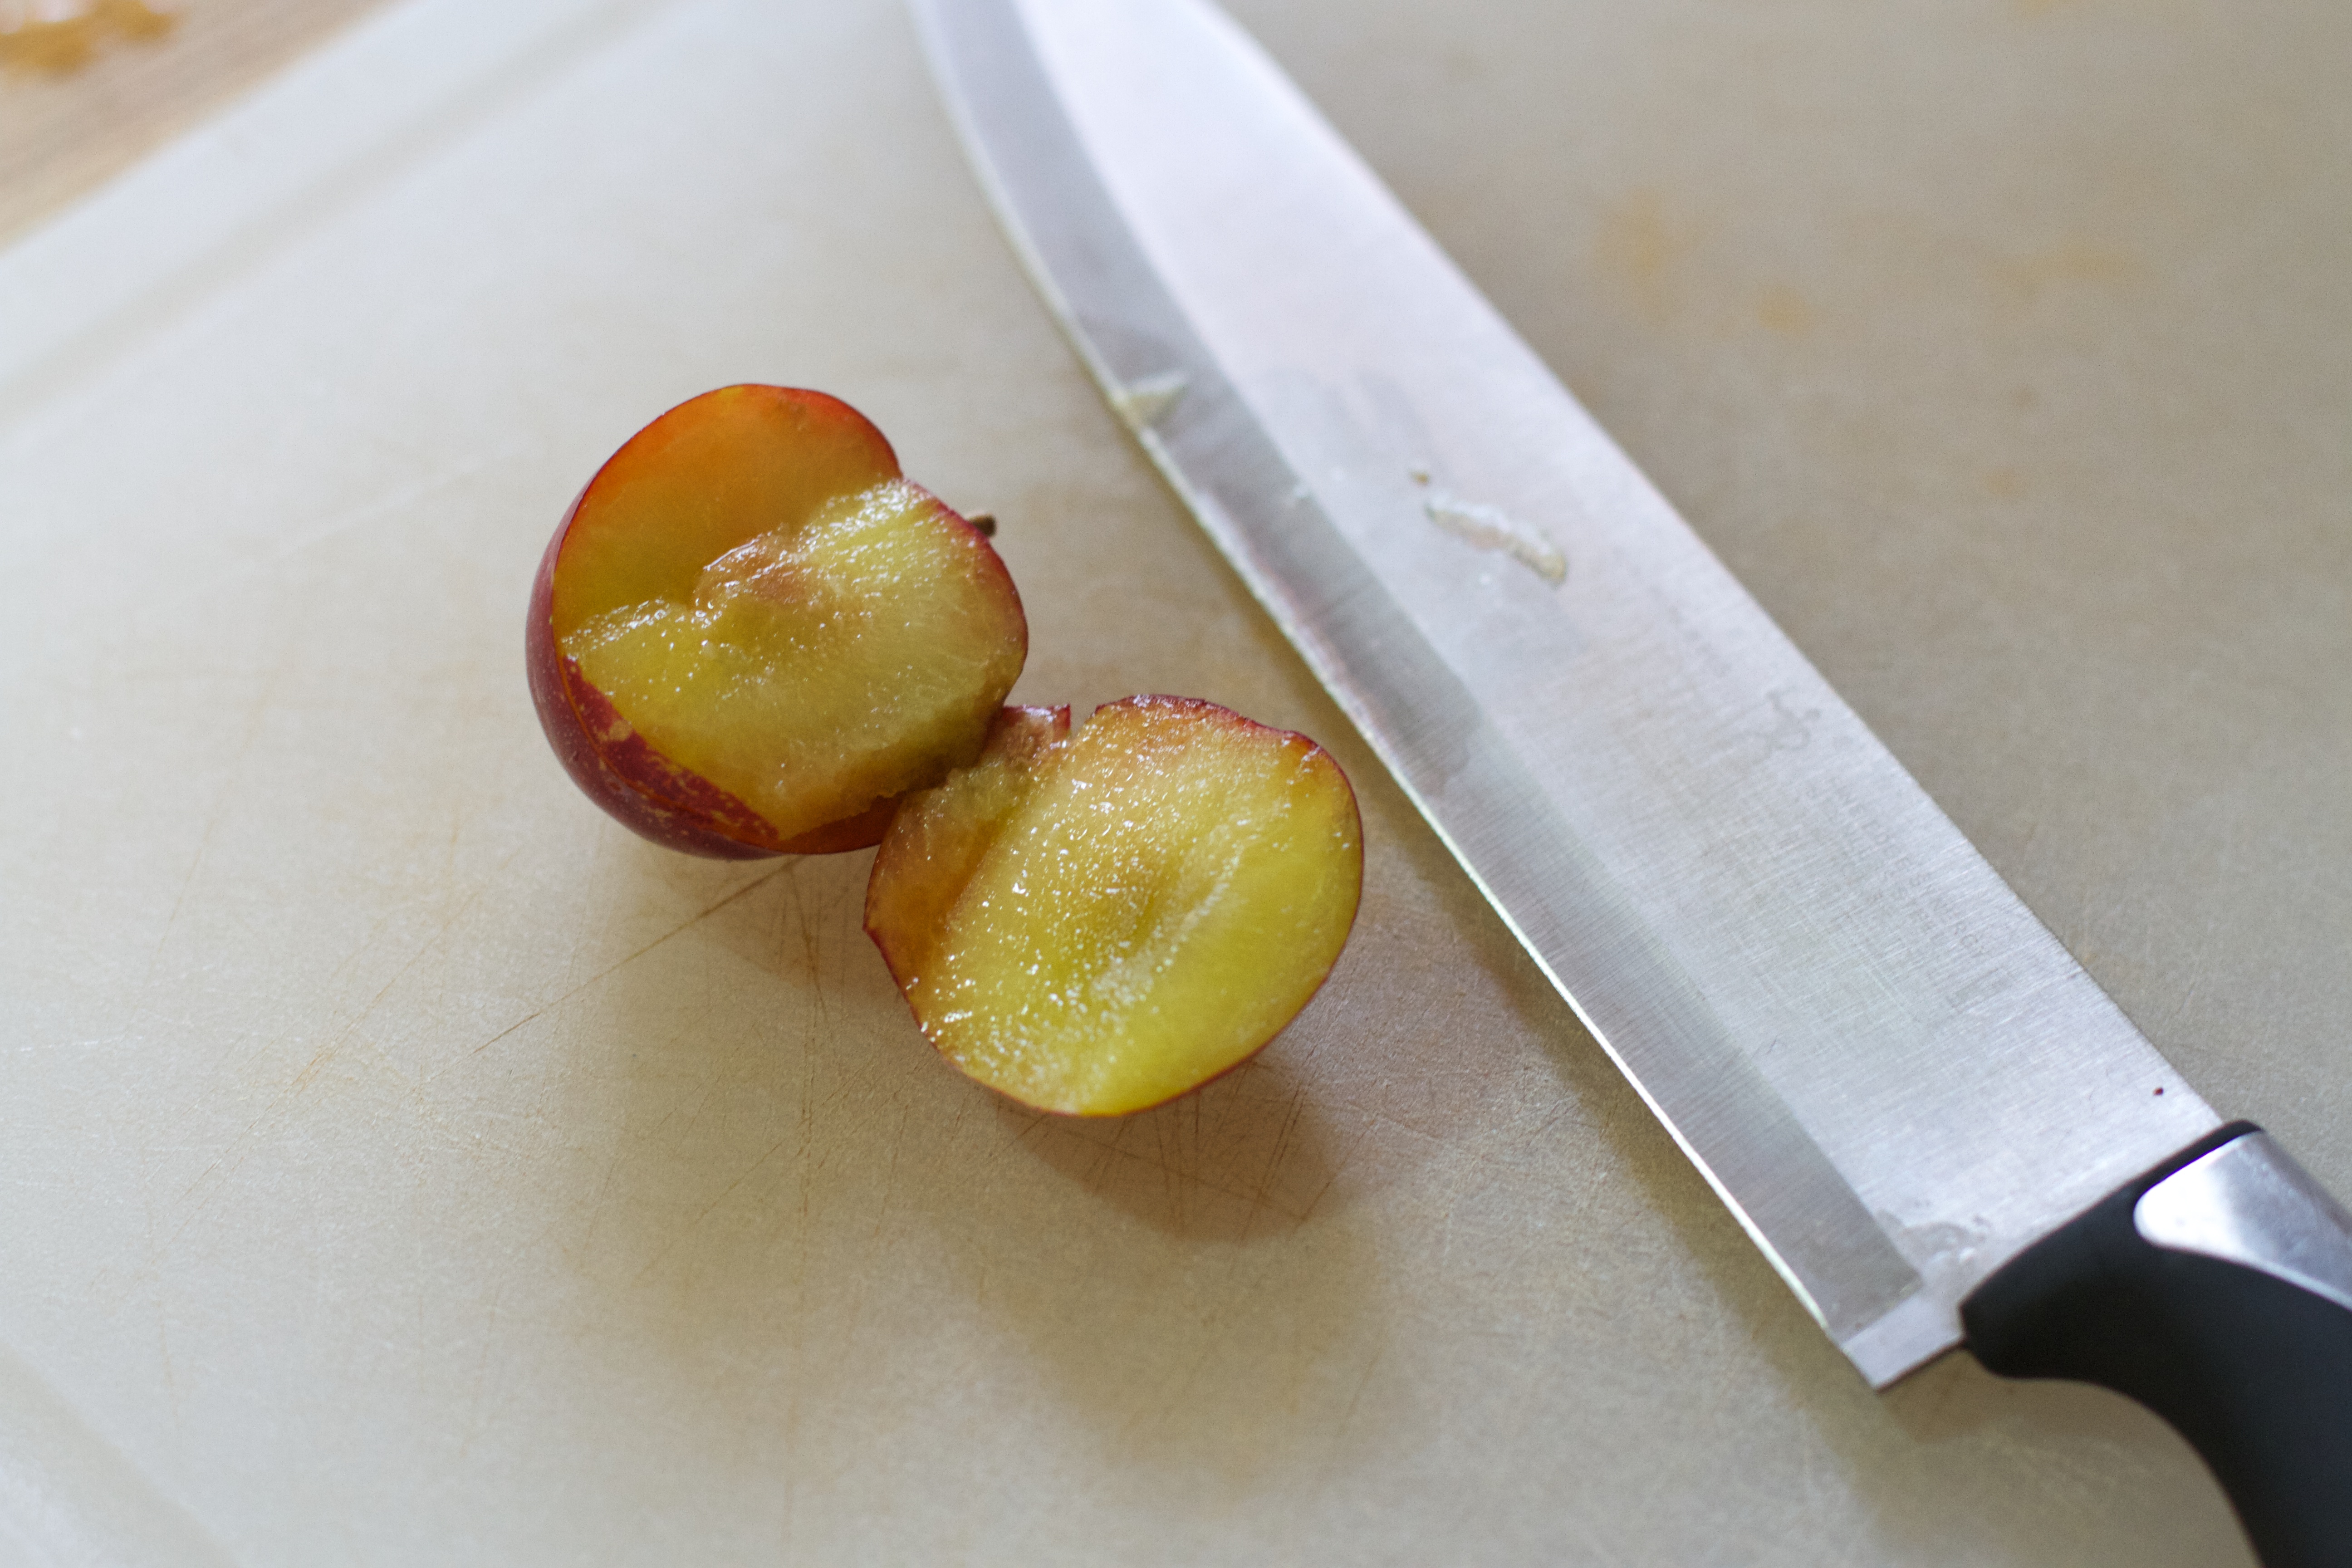
plant, fruit, food, produce, dessert, plum, citrus, flowering plant, rose family, land plant